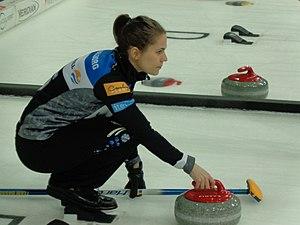
Anna Hasselborg, née le 5 mai 1989 à Stockholm, est une curleuse suédoise.